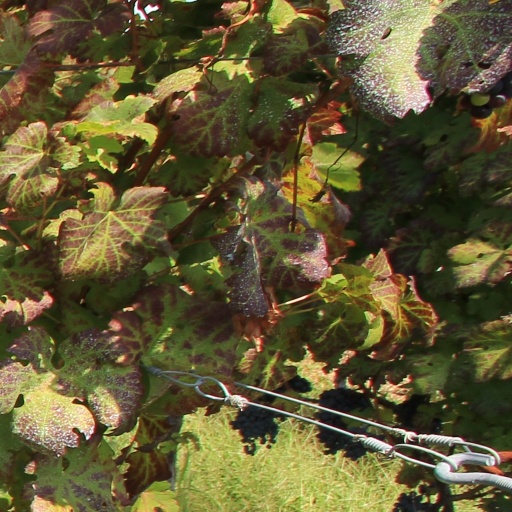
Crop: grape